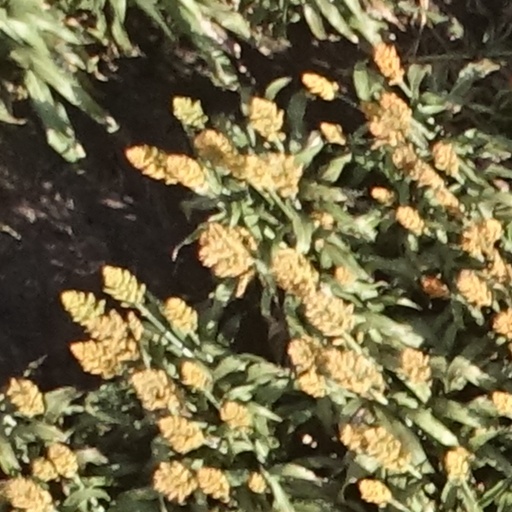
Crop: sorghum